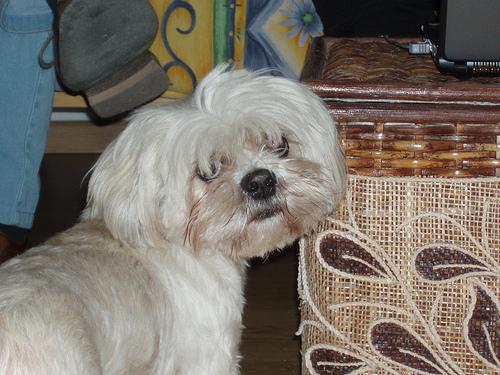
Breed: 215-n000038-Lhasa